Sheringham railway station

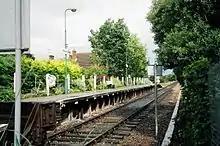
A view of the old platform, intended as a temporary structure when the line was scheduled for closure. This photograph was taken before the restoration of the level crossing, showing the buffer stops that marked the limit of operation at that time.

With the pending introduction of longer Stadler FLIRT Class 755 units by Abellio Greater Anglia, the temporary station platform was finally scheduled to be replaced. The replacement platform would be doubled in length to 80 metres and fitted with improved lighting and shelter. The station was due to be closed between Sunday 31 March and Sunday 5 May 2019 for the works to be completed. In April, it was reported that the reopening of the station would be delayed due to a fault with supplied components. Further delays were then caused by issues with signalling. The station finally reopened in late May 2019.